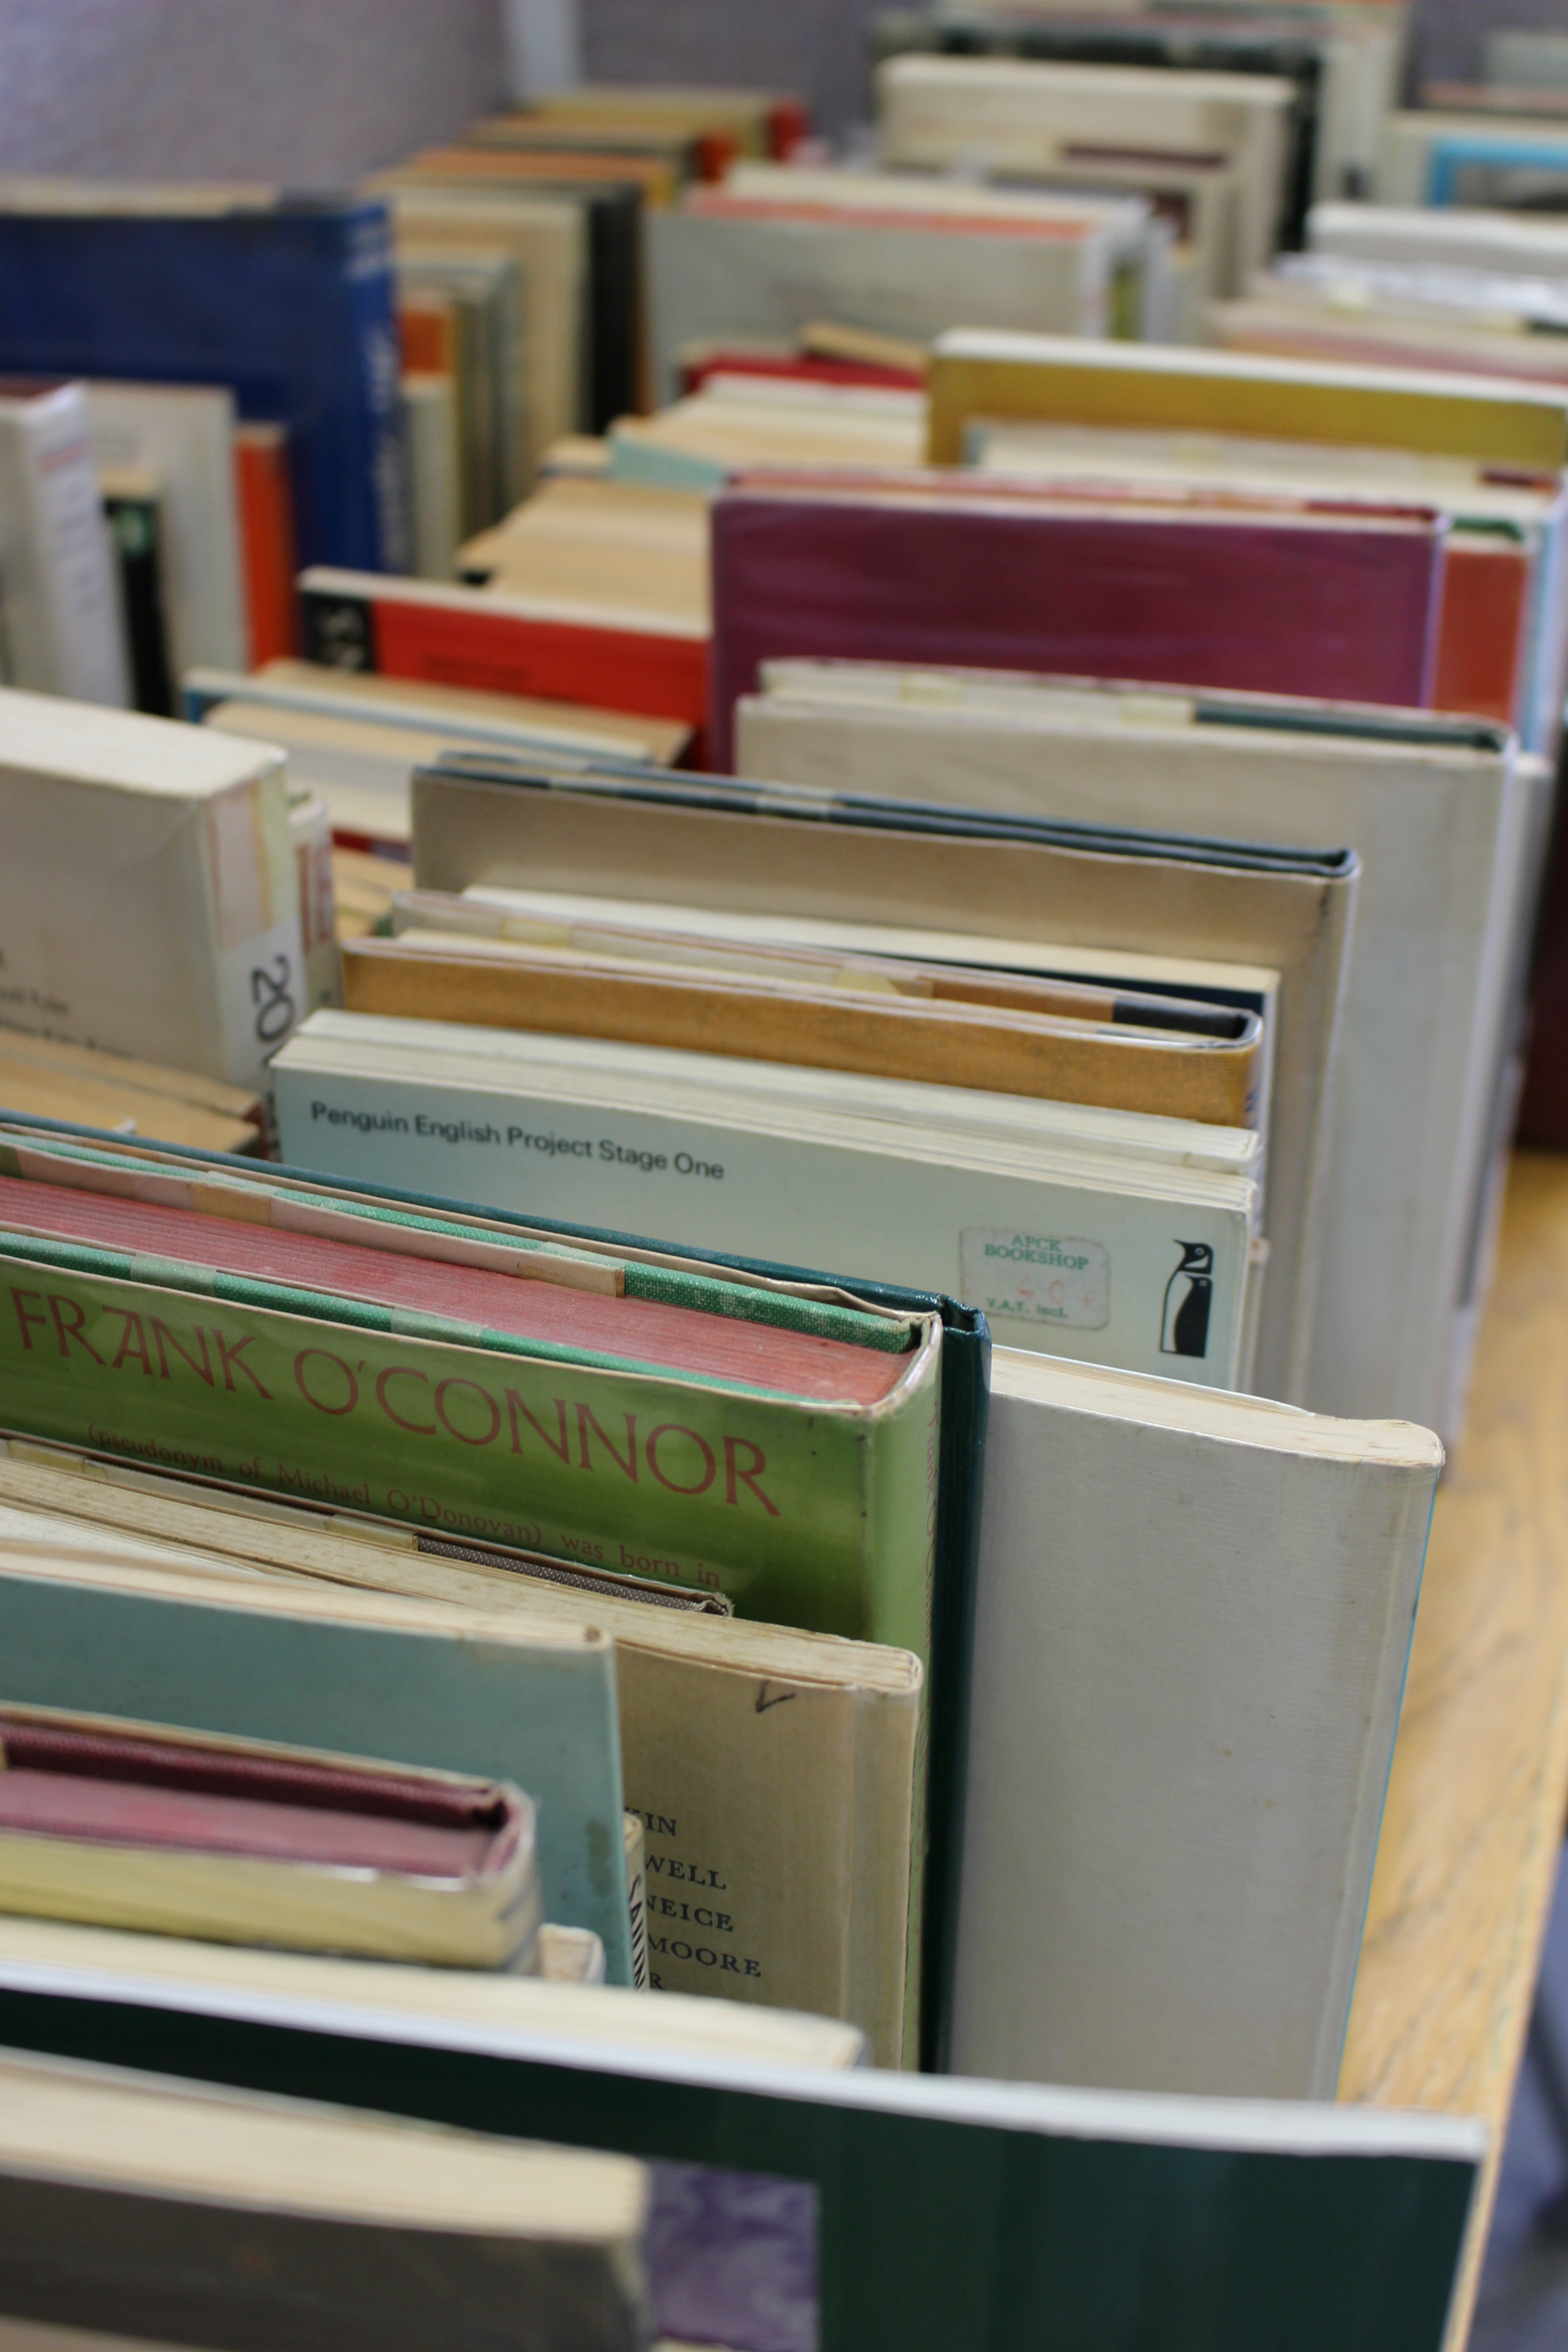
writing, book, wood, color, shelf, furniture, room, education, interior design, art, library, design, books, university, learning, college, academic, knowledge, library books, window covering